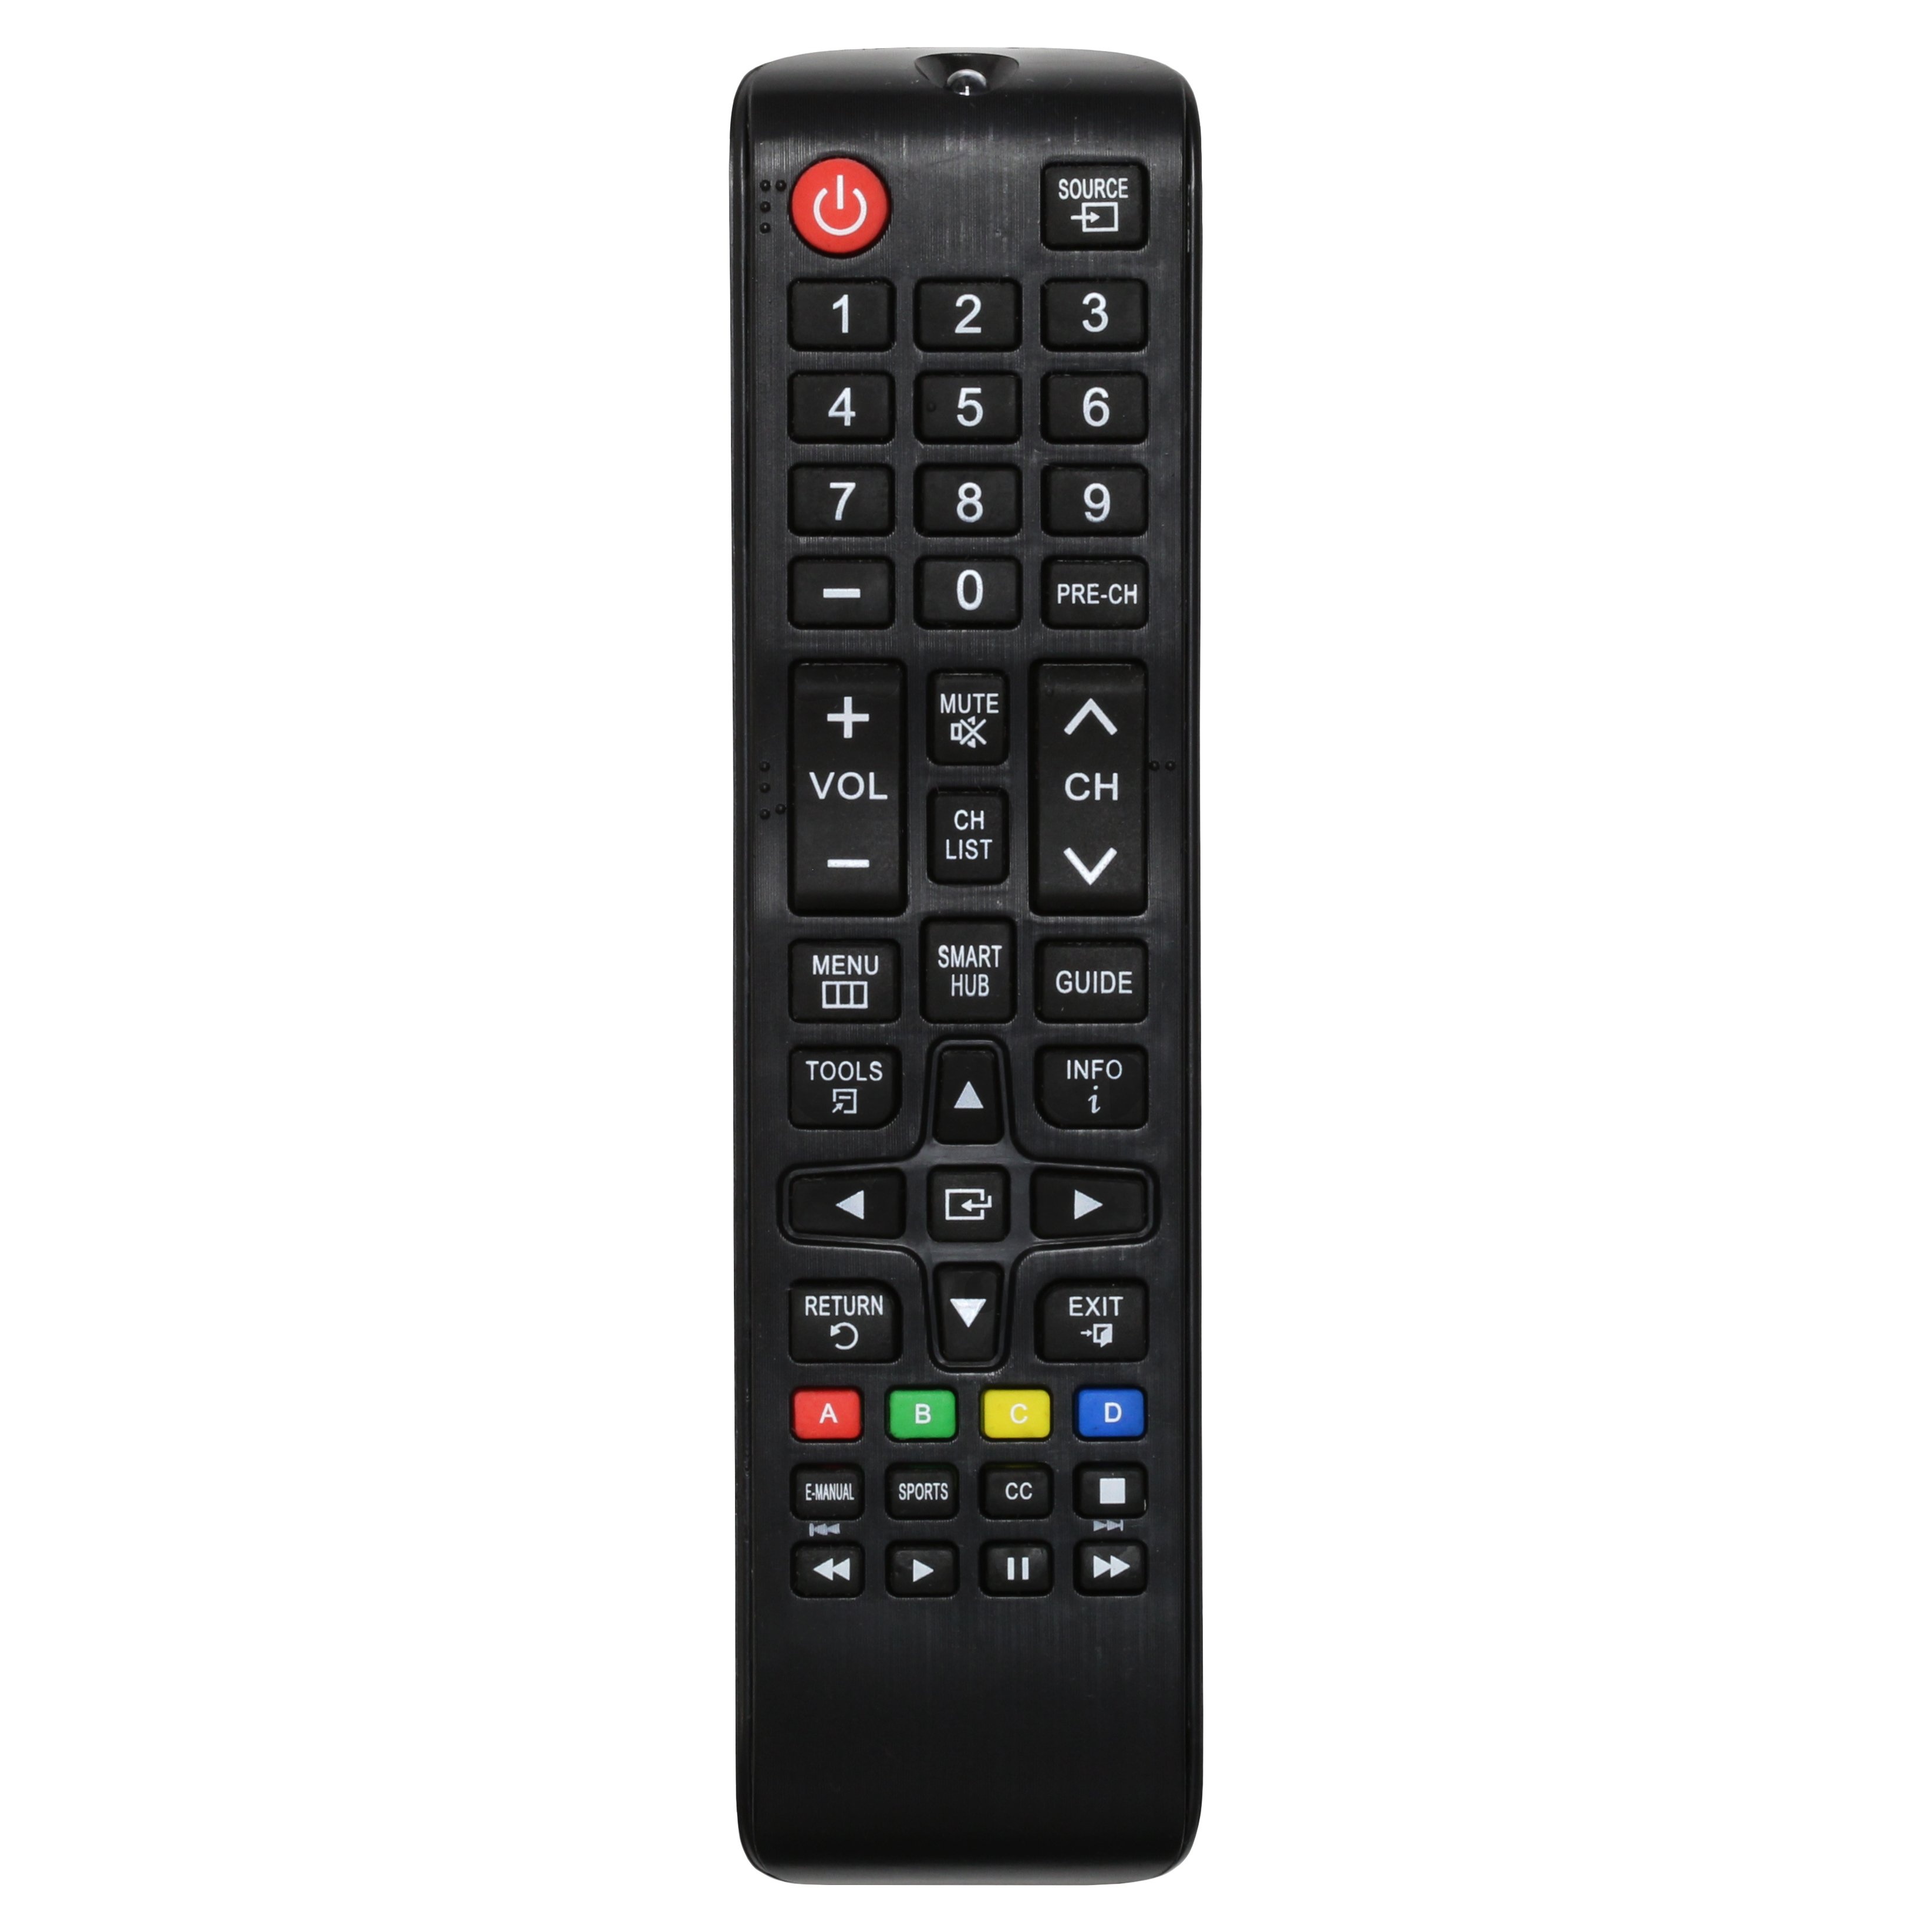
Samsung PN42B450 Replacement TV Remote Control
This remote will replace your lost remote or provide you with an extra remote. The remote comes with a 30 day money back guarantee and a 1 year free replacement warranty. The remote includes Free Shipping via USPS First Class Mail.
Brand: NBD
Category: Electronics > Electronics Accessories > Remote Controls